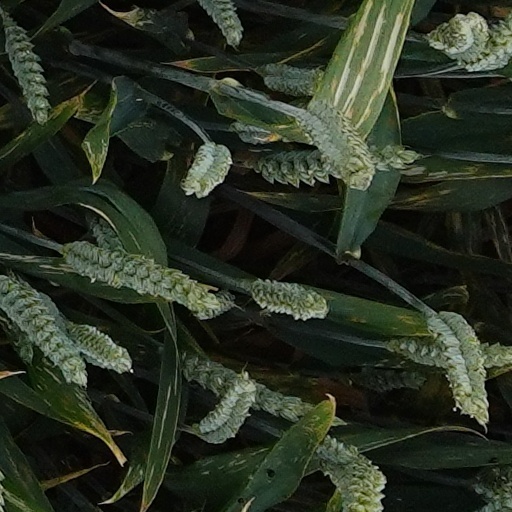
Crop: wheat